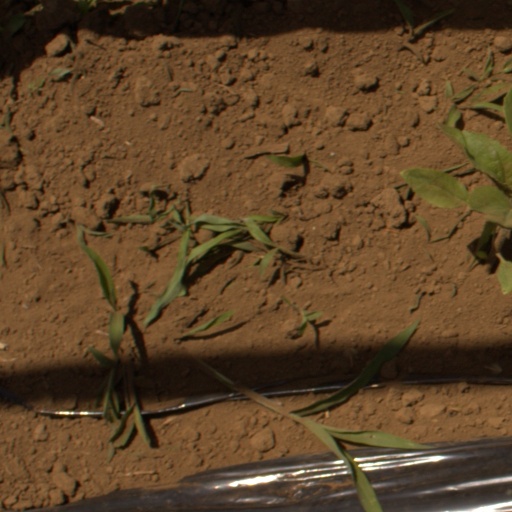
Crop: Jerusalem artichoke